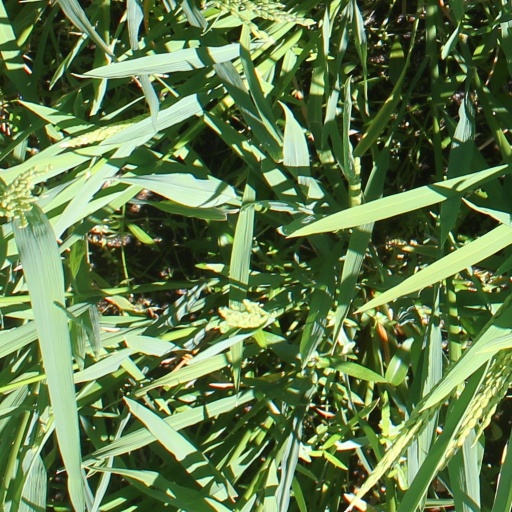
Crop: rice